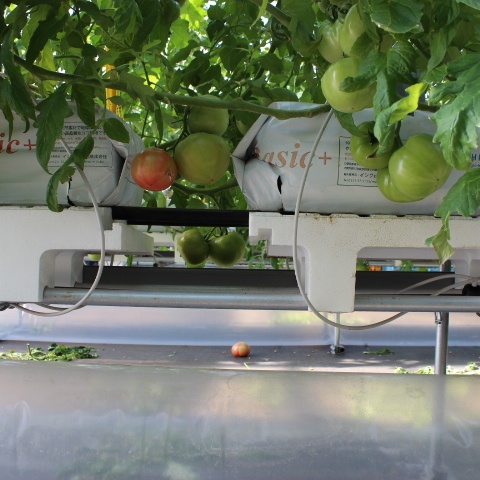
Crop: tomato